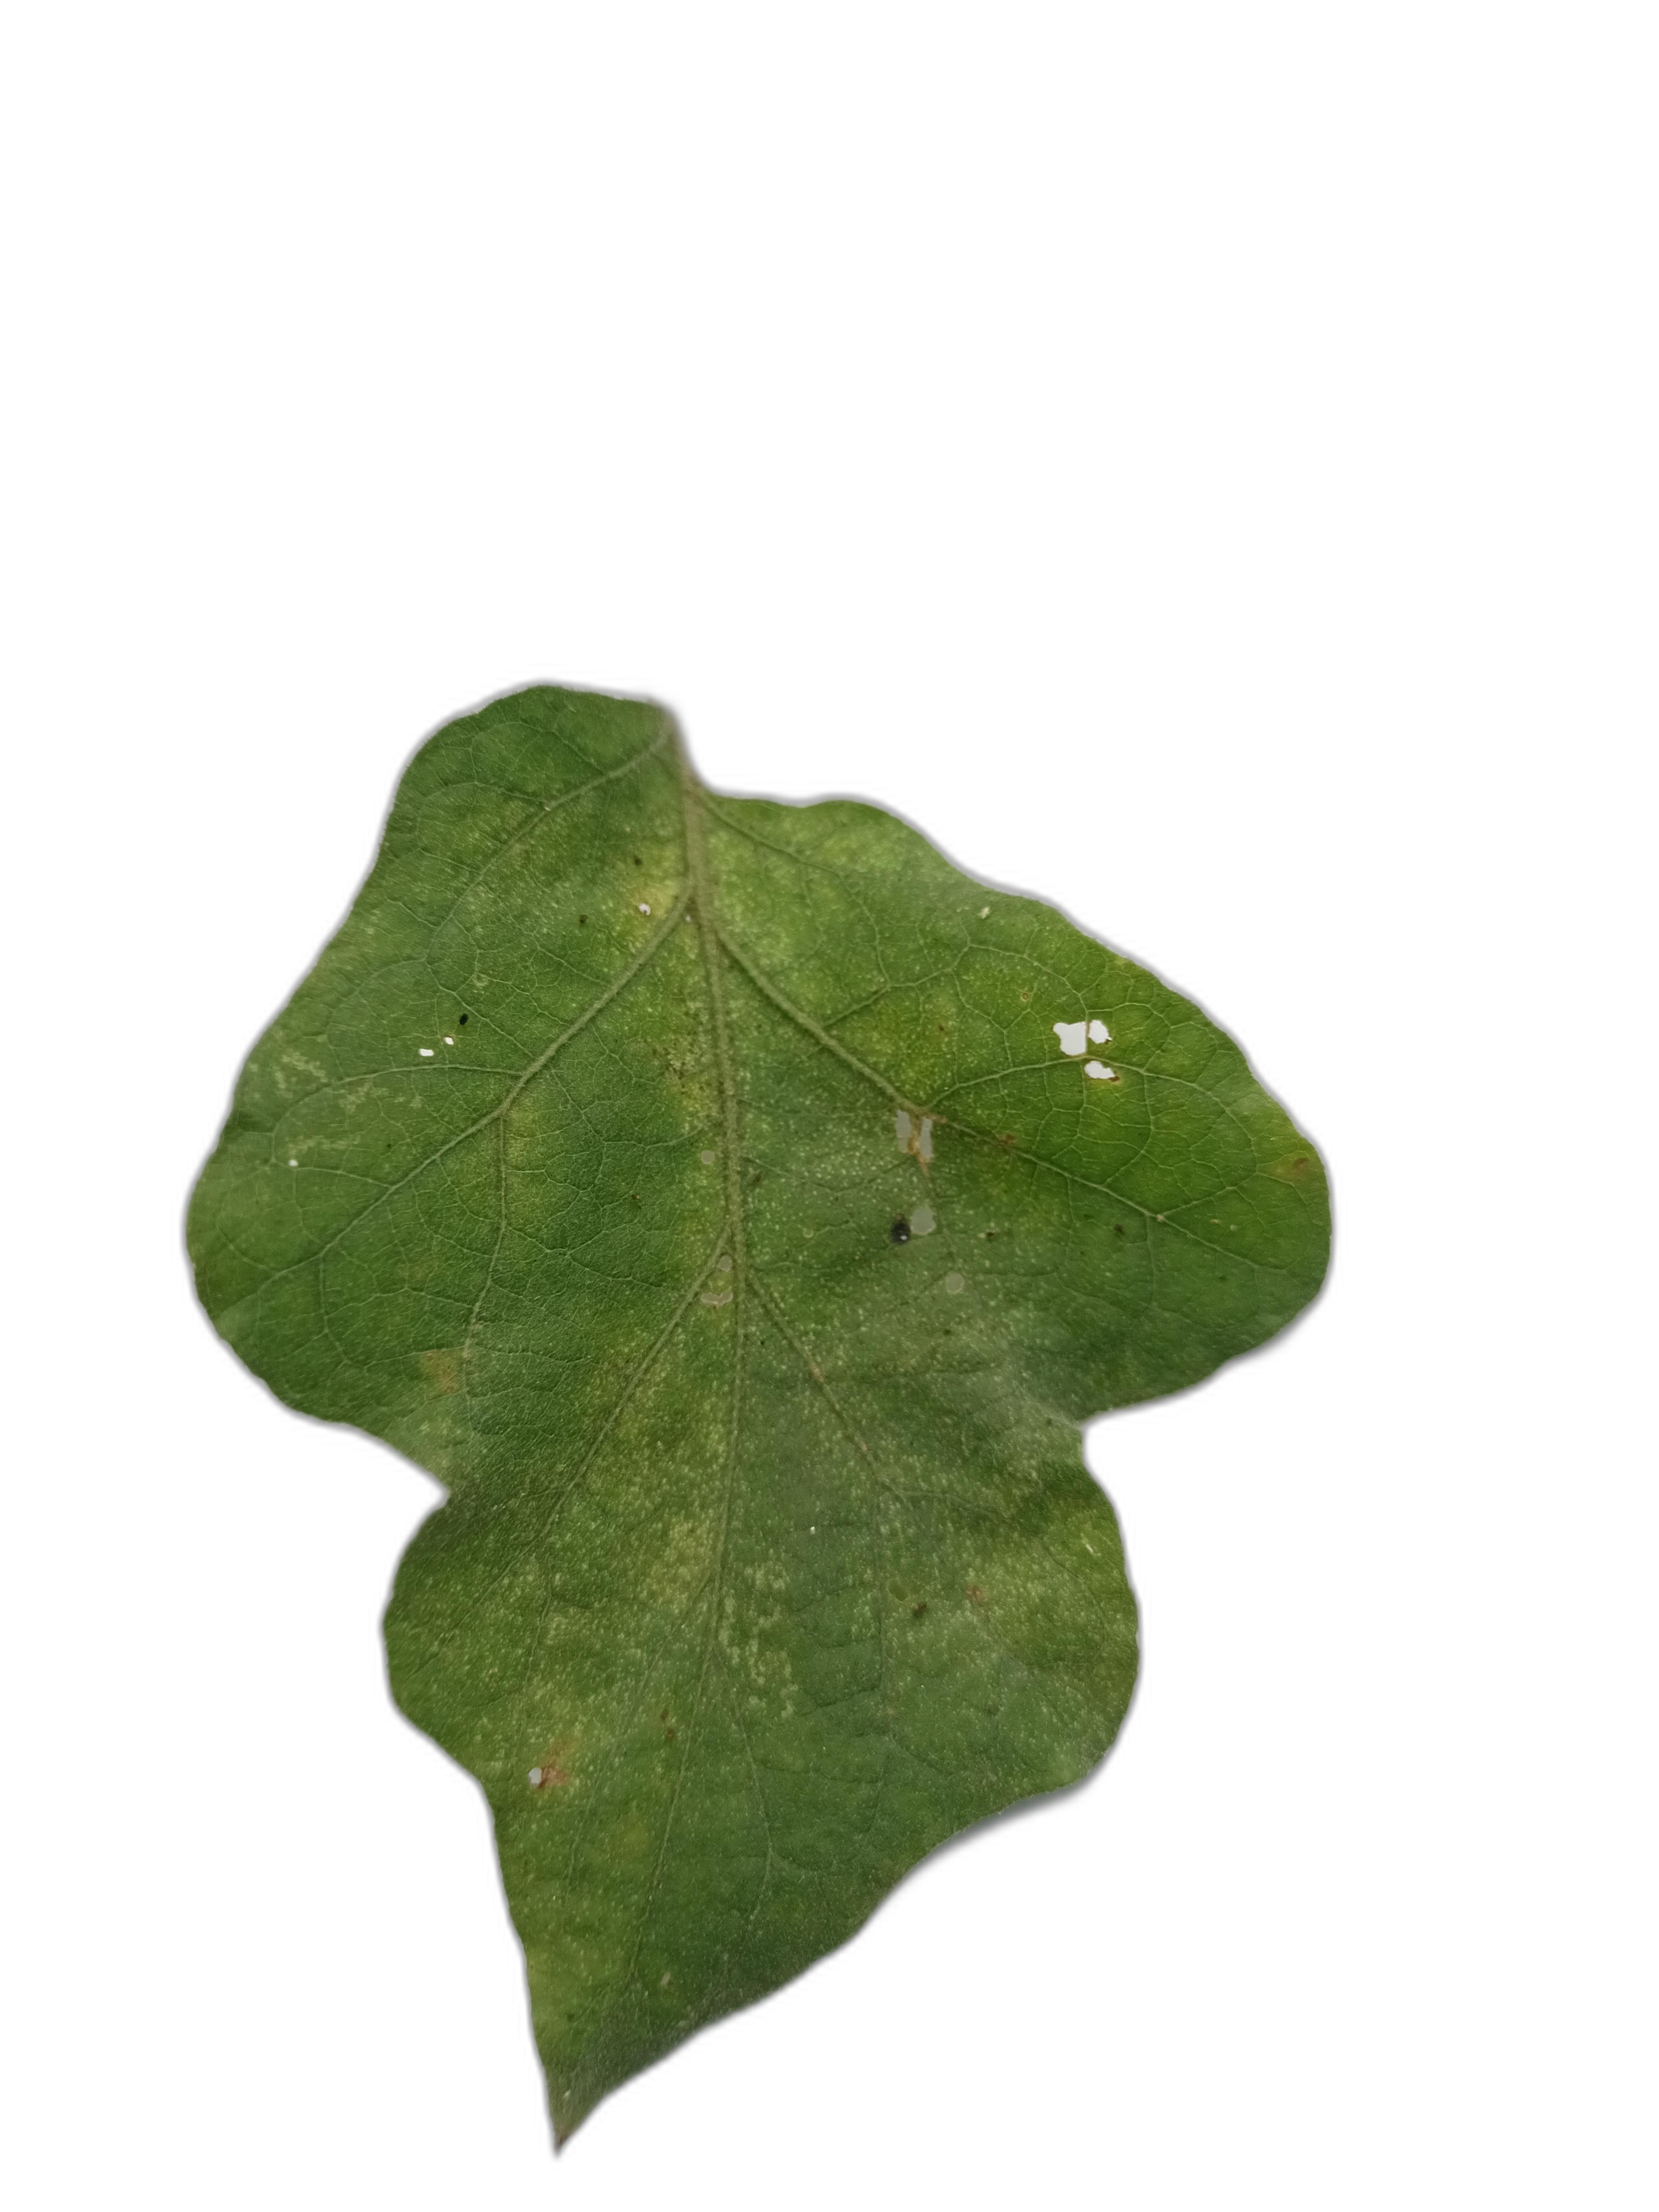
Label: Leaf Spot Disease